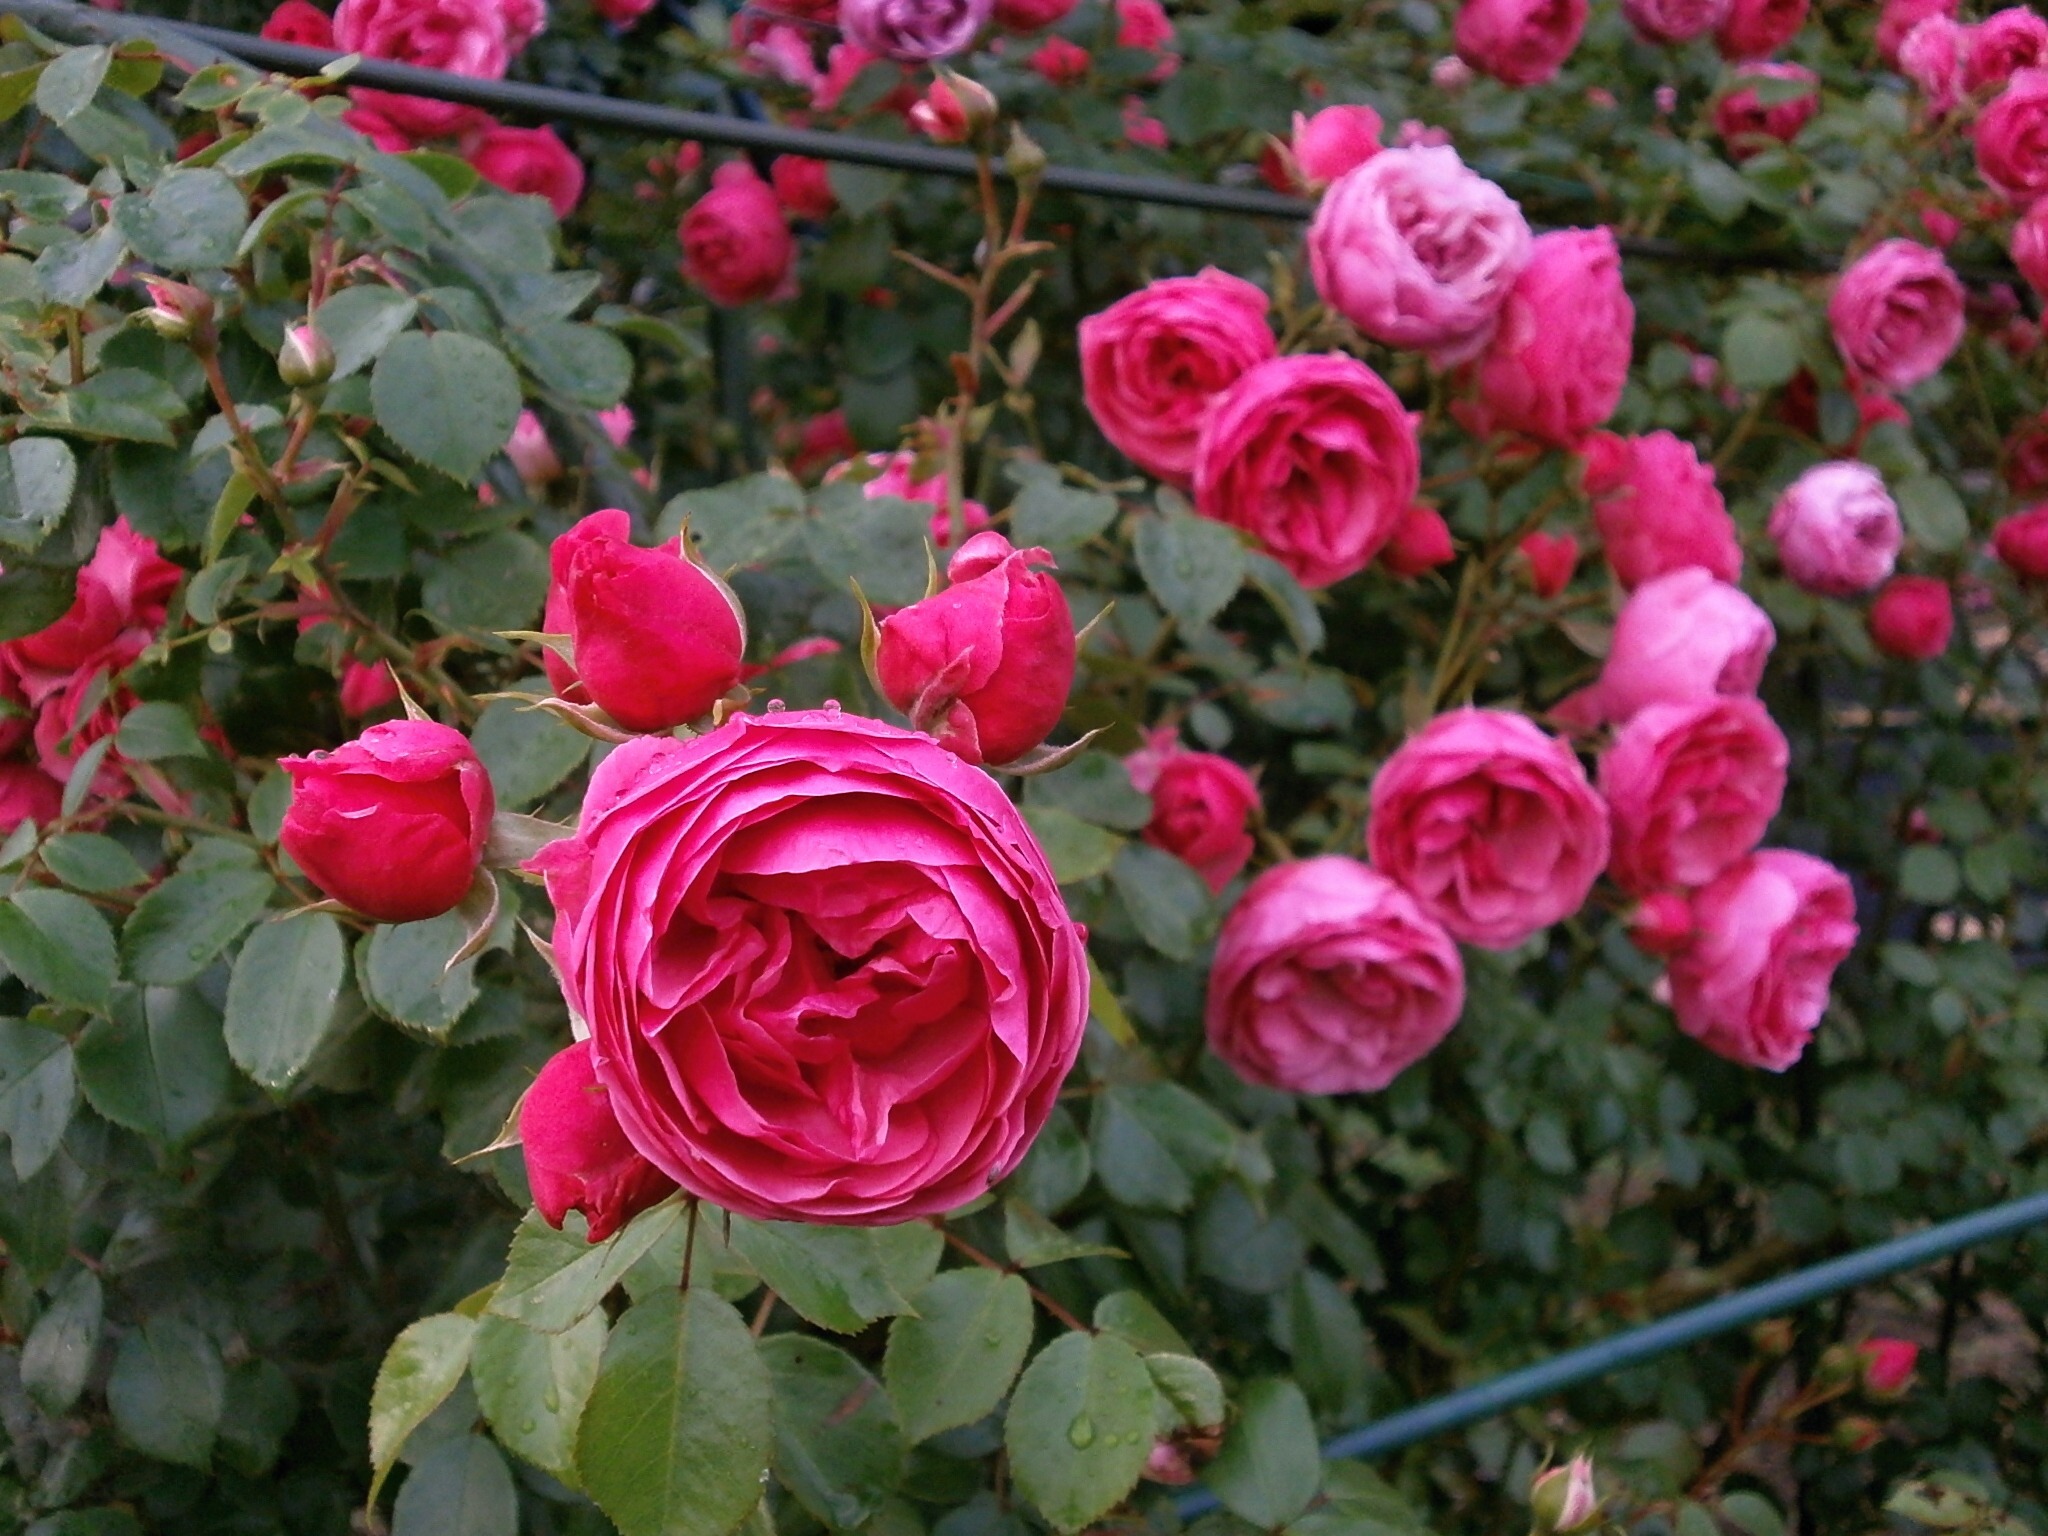
plant, flower, petal, rose, shrub, floribunda, pink flower, rose garden, flowering plant, garden roses, rose family, miniature roses, annual plant, land plant, rosa centifolia, rose order, rosa wichuraiana